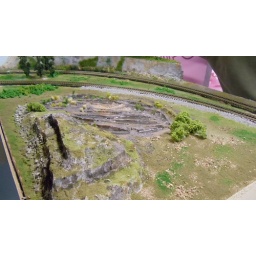
water in the rock scours